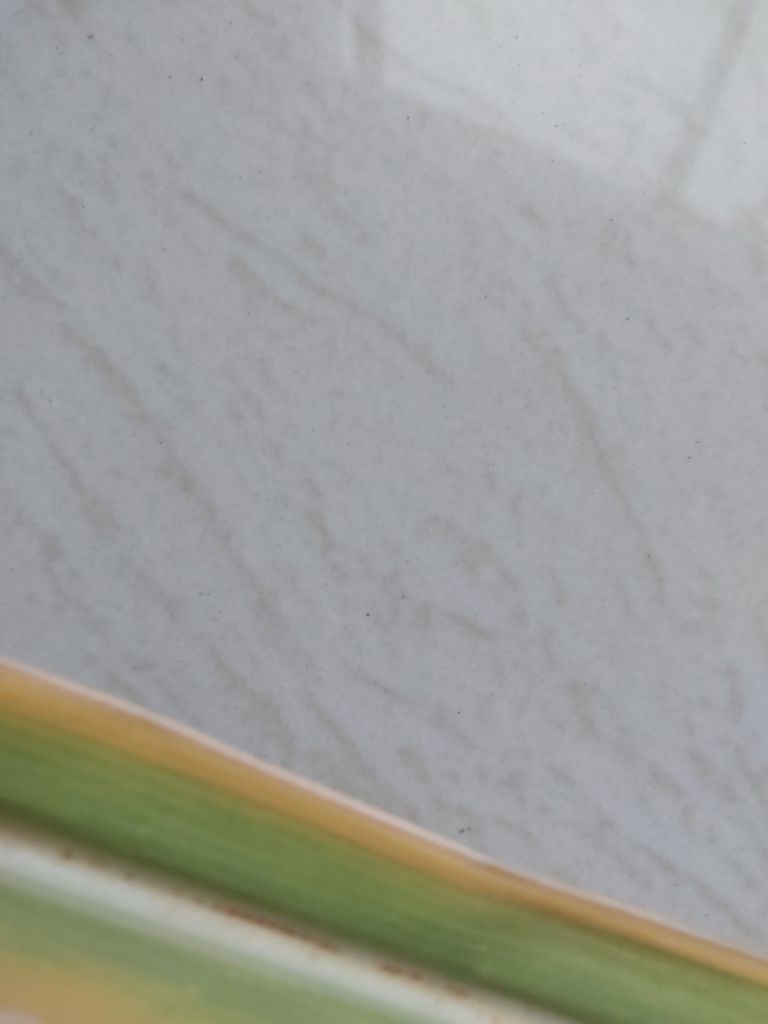
Label: Brown Spot